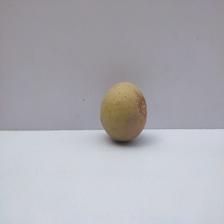
Size: Medium